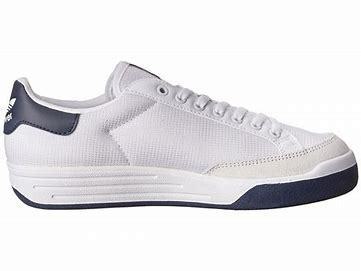
Brand: Adidas
Model: Rod Laver